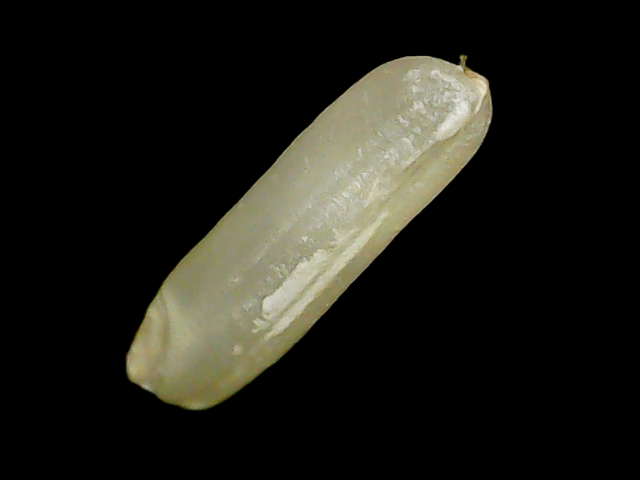
Rice variety: Binadhan21